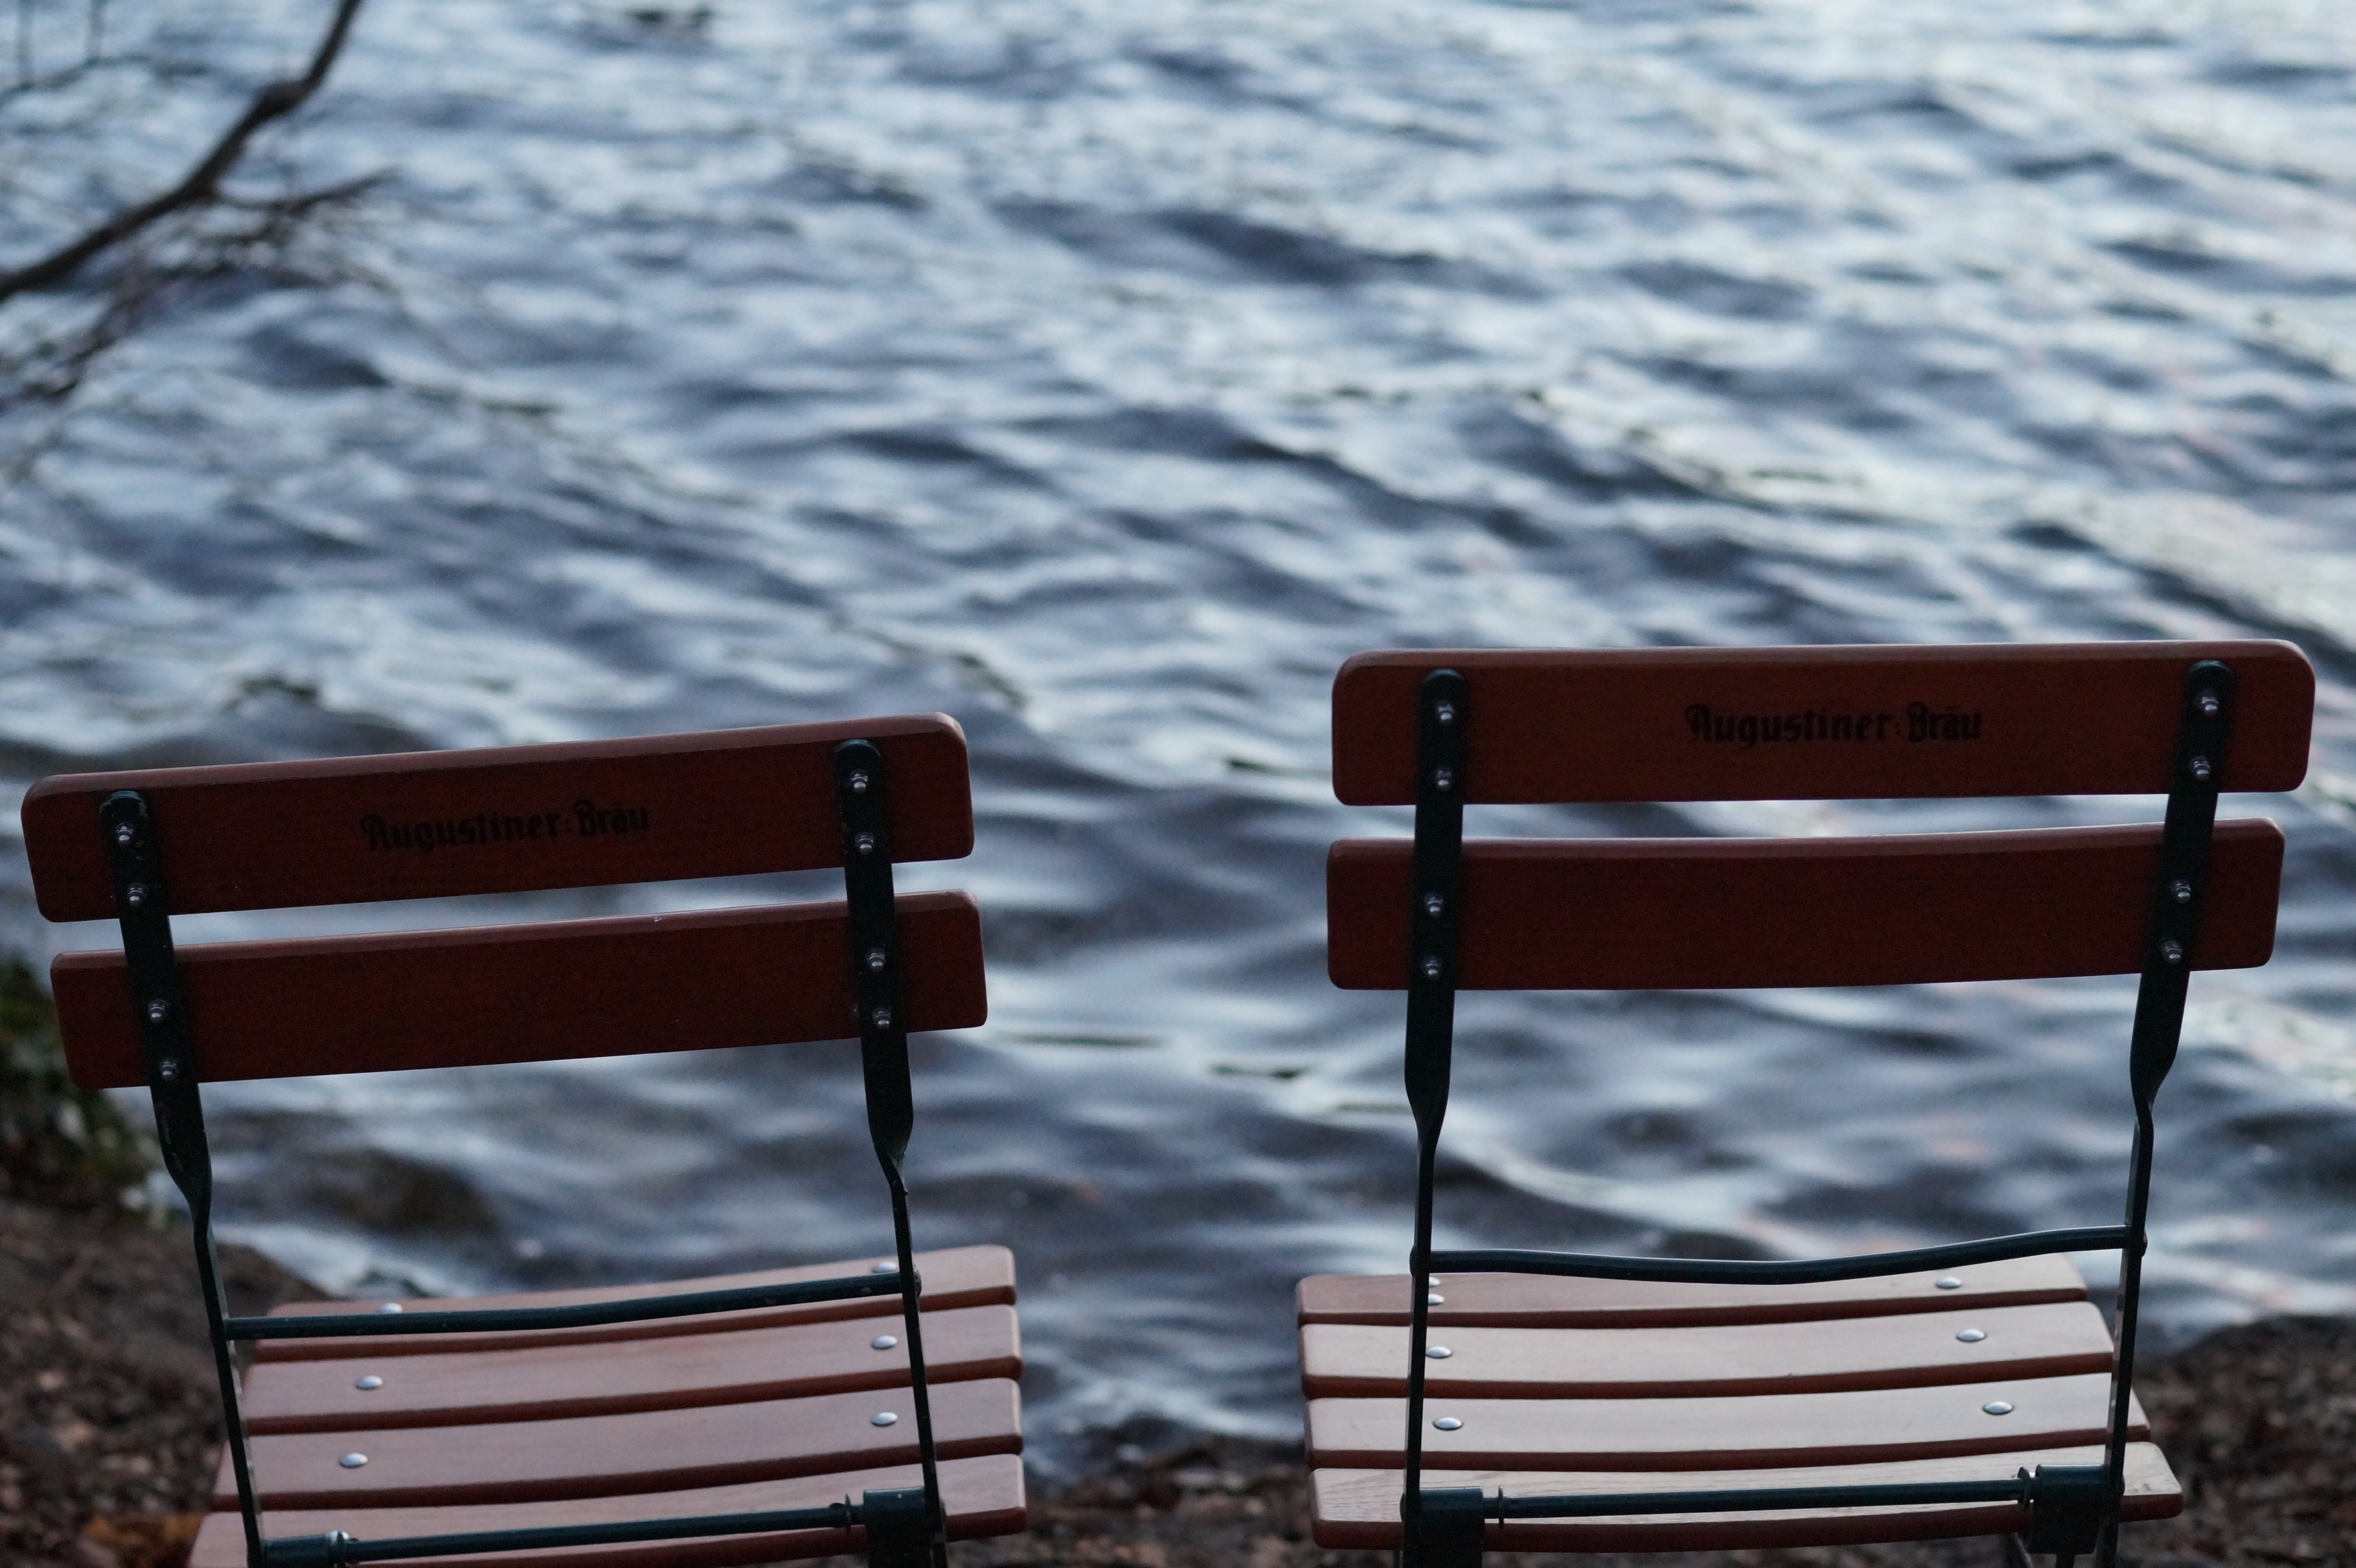
table, water, wood, lake, tranquility, red, color, furniture, chairs, sunglasses, loneliness, berlin, sorrow